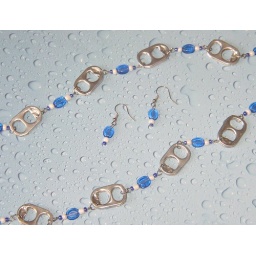
Pop tab necklace is done with blue and white glass beads. Medium in length. Dangle wire earrings to match.